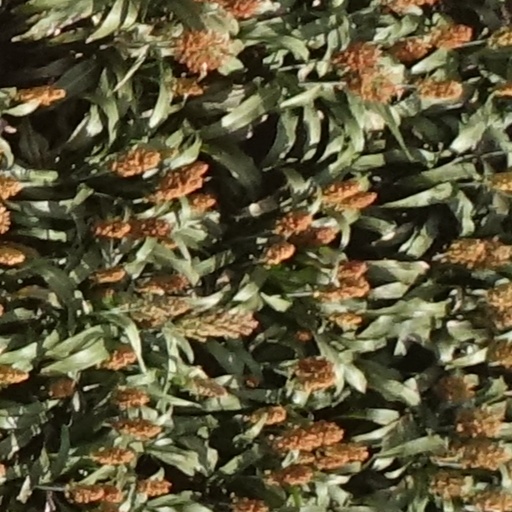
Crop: sorghum